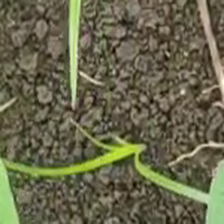
Weed species: Lavhala_(Cyperus_Rotundus)